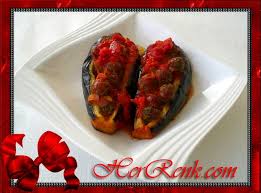
Yemek: karniyarik